Élise Turcotte

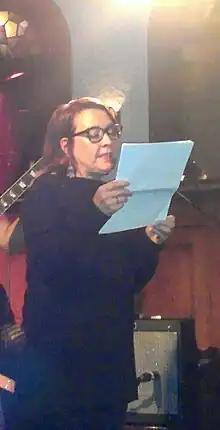
Élise Turcotte

Élise Turcotte (born 26 June 1957 in Sorel, Quebec) is a Canadian writer. She completed her BA and MA in literary studies at the University of Quebec and later received her doctorate at the Université de Sherbrooke. She now teaches literature at a CEGEP in Montreal, where she currently resides. Her writing has won much praise, and among other things she has won the Grand Prix de Poésie, as well as the 2003 Governor General's Award for her novel "La Maison étrangère" and the Prix Émile-Nelligan for "La voix de Carla" in 1987 and for "La terre est ici" in 1989.